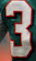
Number: 3